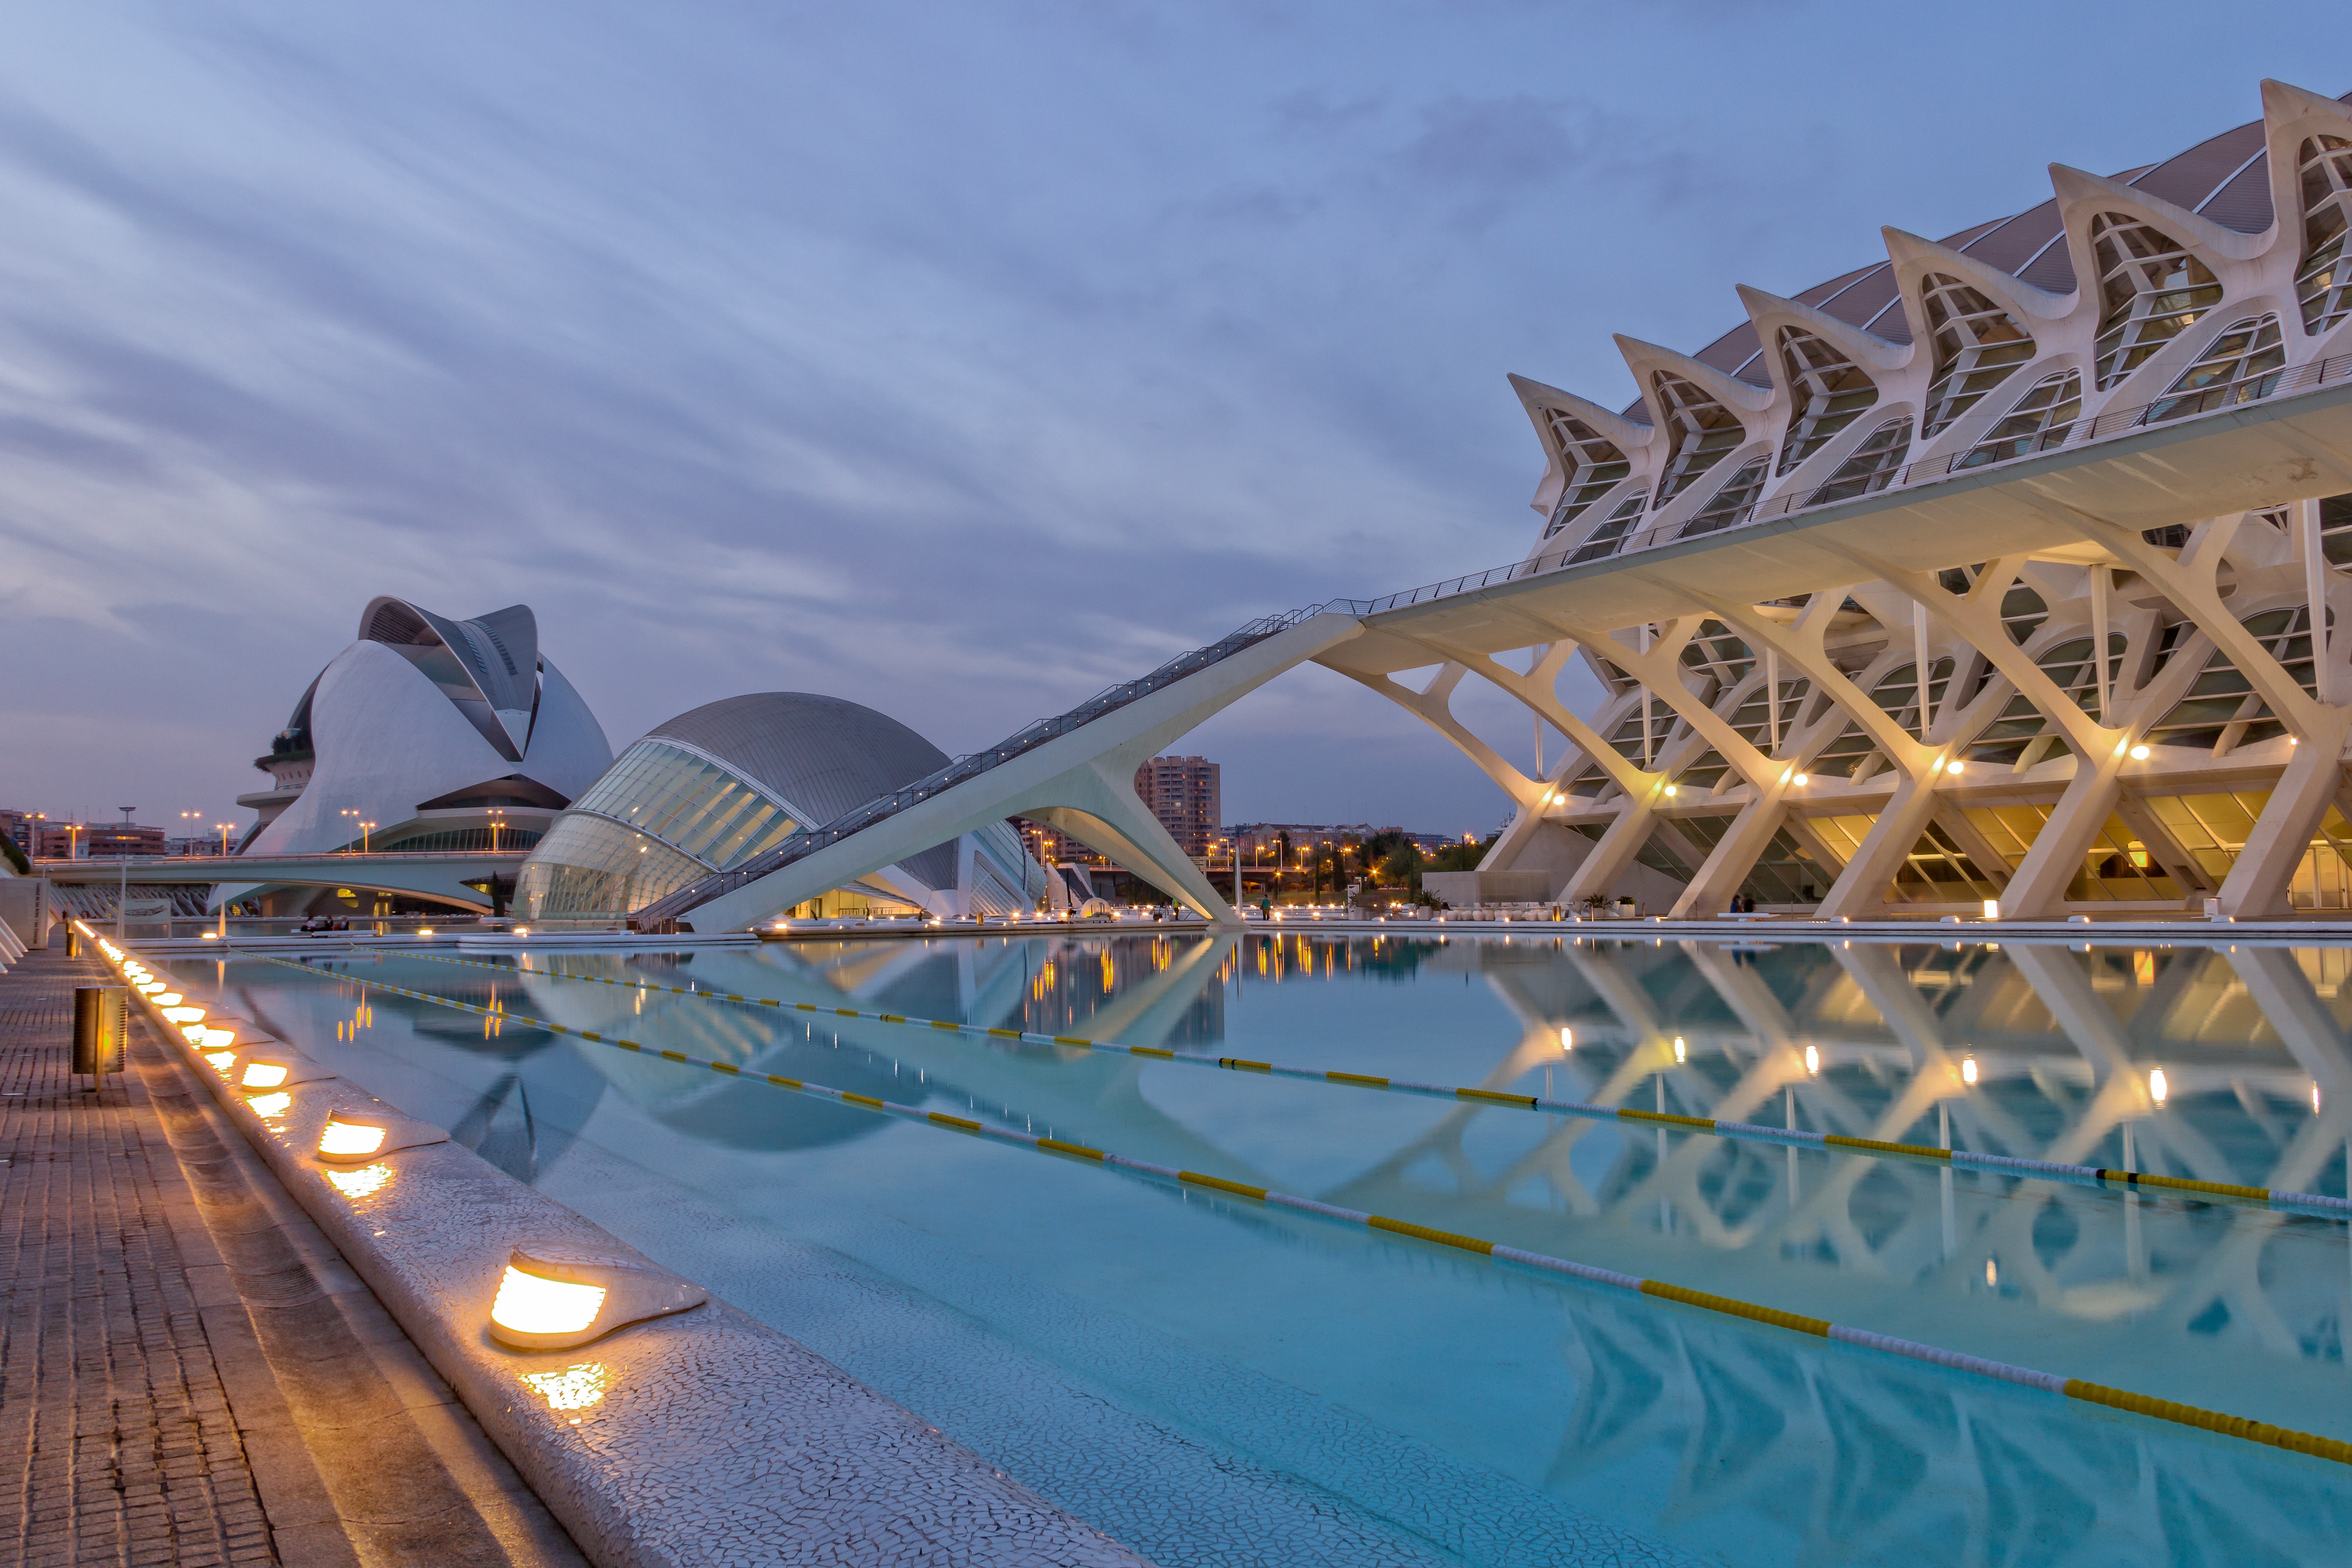
architecture, structure, sunset, amusement park, park, stadium, spain, resort, modernity, valencia, water park, calatrava, city of sciences, amusement ride, city of arts, nonbuilding structure, sport venue